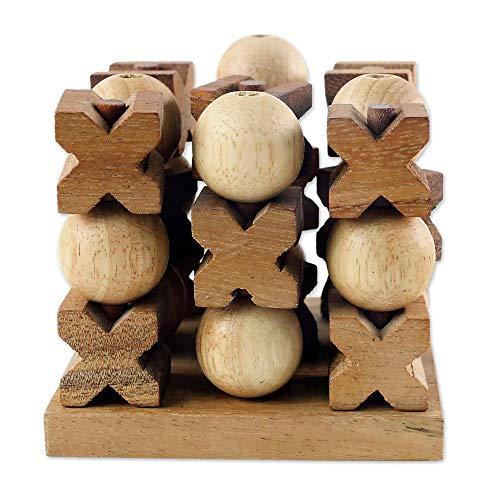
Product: NOVICA Light Brown Hand Made Rain Tree Wood Tic Tac Toe Game, '3D'
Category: Toys & Games | Games & Accessories | Board Games
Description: Product Info: Rain tree wood, rubber wood.
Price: $16.95
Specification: ProductDimensions:3.9x3.9x0.2inches|ItemWeight:9.9ounces|ShippingWeight:1.05pounds(Viewshippingratesandpolicies)|Manufacturer:NOVICA|ASIN:B01LZZBKNY|Itemmodelnumber:275090